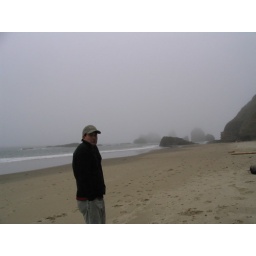
No blue sky to be seen, and the ocean breezes were sort of chilly by this point in the day.